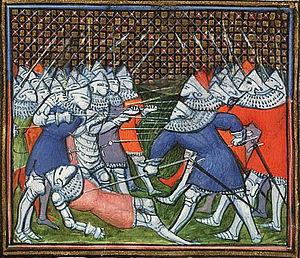
John Chandos, aussi nommé « Jean Chandos » en français, né vers 1320 dans le Derbyshire et mort le 31 décembre 1369 à Valdivienne, est considéré comme le plus grand capitaine anglais de la première phase de la guerre de Cent Ans.